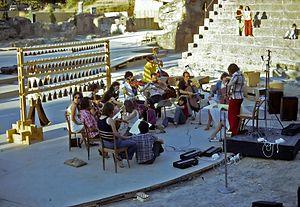
Répétition d'un orchestre au théâtre antique de Vaison
Les Choralies sont une rencontre de chant choral réunissant près de 5 000 choristes et musiciens, amateurs et professionnels, organisée tous les trois ans par l'association À Cœur Joie, propriétaire de l'appellation Choralies. La première édition eut lieu en 1953, la vingt-troisième en août 2019.